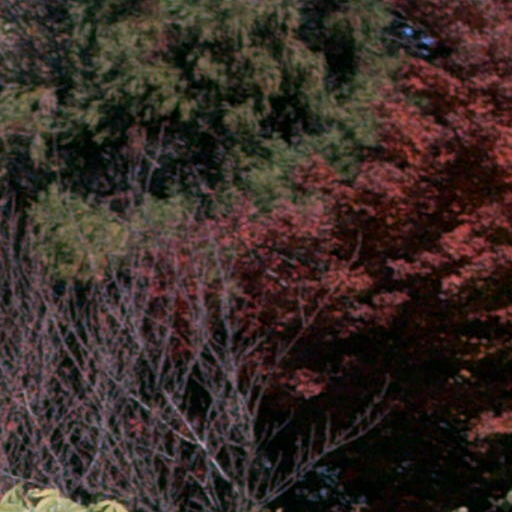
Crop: cassava